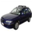
Label: automobile